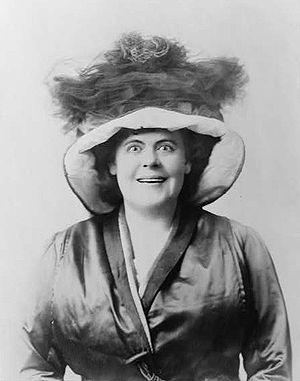
Marie Dressler est une actrice américaine d'origine canadienne née le 9 novembre 1868 à Cobourg en Ontario au Canada et décédée le 28 juillet 1934 à Santa Barbara en Californie.